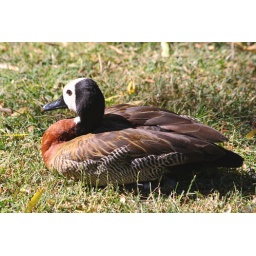
one of the various species of duck that lounge around the zoo getting freebies.